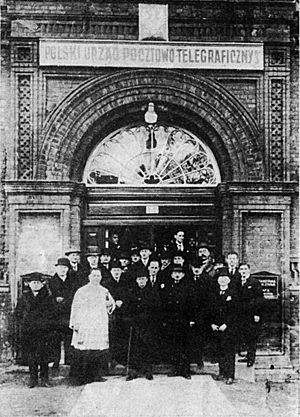
La défense du bâtiment de la poste polonaise de Dantzig est l'un des premiers affrontements armés lors de l’invasion allemande de la Pologne qui a déclenché la Seconde Guerre mondiale.